List of Roman birth and childhood deities

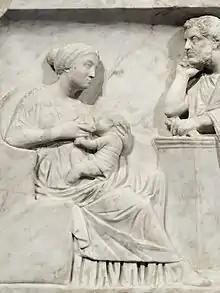
Relief from a child's sarcophagus depicting a nursing mother with the father looking on ( 150 AD)

In ancient Roman religion, birth and childhood deities were thought to care for every aspect of conception, pregnancy, childbirth, and child development. Some major deities of Roman religion had a specialized function they contributed to this sphere of human life, while other deities are known only by the name with which they were invoked to promote or avert a particular action. Several of these slight "divinities of the moment" are mentioned in surviving texts only by Christian polemicists.